SMS Möwe (1914)

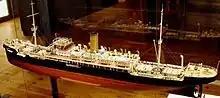
Model of the SMS "Möwe"

Built by the Joh. C. Tecklenborg yard at Geestemünde, she was launched as the freighter "Pungo" in 1914 and operated by the "Afrikanische Fruchtkompanie" for F. Laeisz of Hamburg. After an uneventful career carrying cargoes of bananas from the German colony of Kamerun to Germany she was requisitioned by the Imperial German Navy for use as a minelayer. Her conversion took place at Imperial shipyard at Wilhelmshaven in the autumn of 1915, and under the command of Nikolaus zu Dohna-Schlodien, she entered service on 1 November that year.